Shoebill

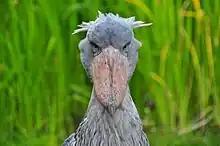
Shoebill

The shoebill is a tall bird, with a typical height range of and some specimens reaching as much as . Length from tail to beak can range from and wingspan is . Weight has reportedly ranged from . A male will weigh on average around and is larger than a typical female of . The signature feature of the species is its huge, bulbous bill, which is pinkish in color with erratic greyish markings. The exposed culmen (or the measurement along the top of the upper mandible) is , the third longest bill among extant birds after pelicans and large storks, and can outrival the pelicans in bill circumference, especially if the bill is considered as the hard, bony keratin portion. As in the pelicans, the upper mandible is strongly keeled, ending in a sharp nail. The dark coloured legs are fairly long, with a tarsus length of . The shoebill's feet are exceptionally large, with the middle toe reaching in length, likely assisting the species in its ability to stand on aquatic vegetation while hunting. The neck is relatively shorter and thicker than other long-legged wading birds such as herons and cranes. The wings are broad, with a wing chord length of , and well-adapted to soaring.